Harris County, Texas

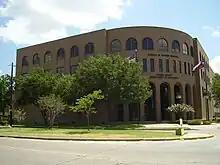
Harris County Department of Education – Ronald W. Reagan Building

The combined yearly sum spent by these agencies circa 2018 was $1.6 billion. That year the Rice University Kinder Institute for Urban Research released a report advocating for consolidating several of these agencies as a way of saving taxpayer money.